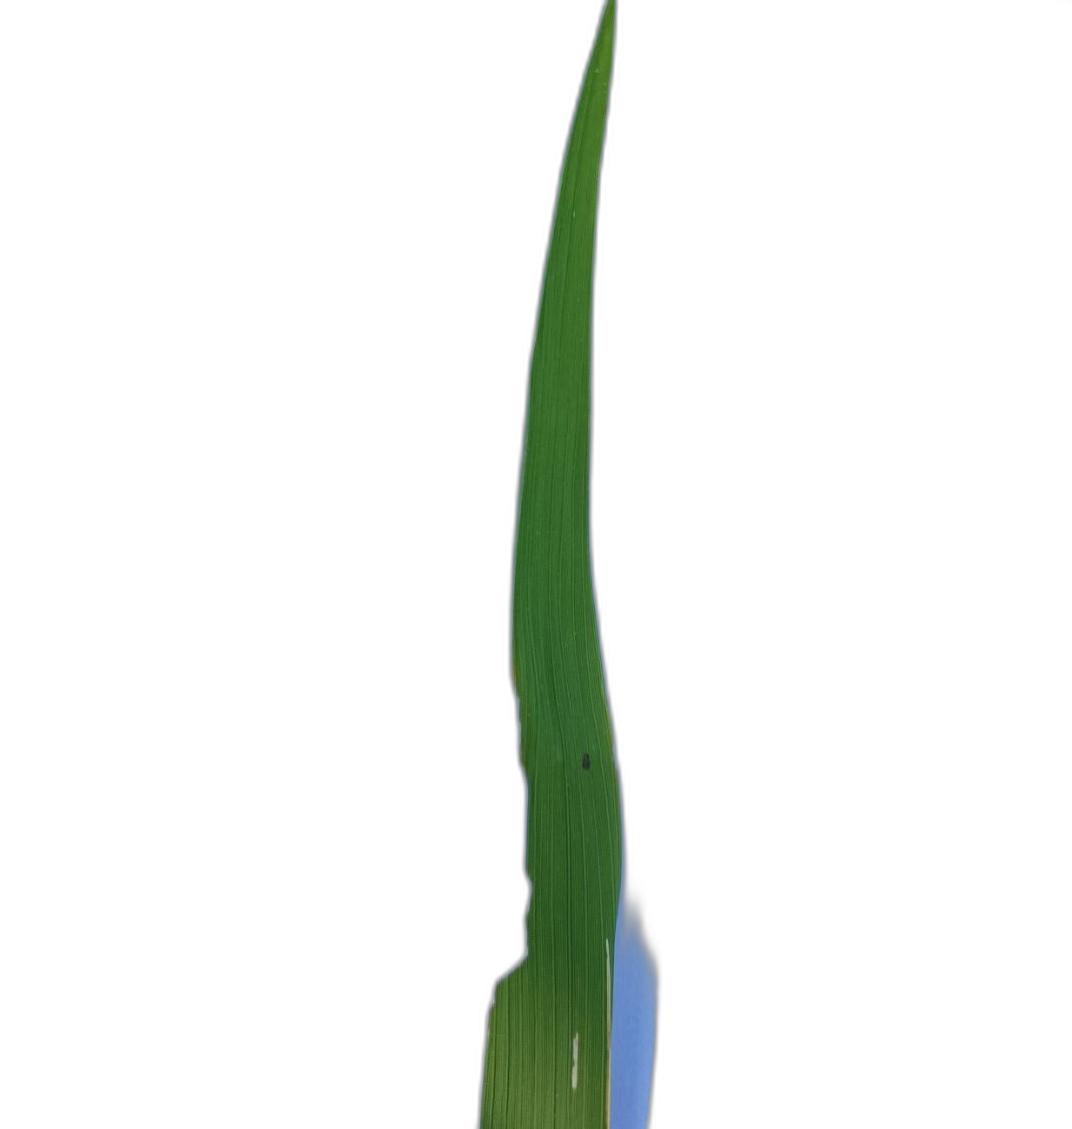
Label: Insect